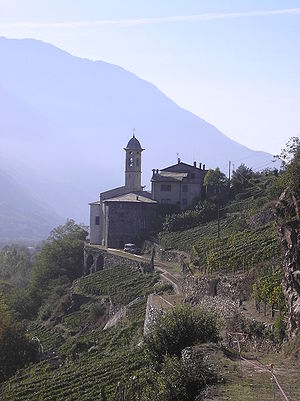
Valtellina
Kirken Madonna della Sassella mellem vinbjergene i Valtellina
Valtellina er en alpedal i den norditalienske regionen Lombardiet. Dalen begynder hvor floden Adda munder ud i Comosøen og strækker sig mod nordvest langs Addas løb mod Bormio. Valtellina er 100 km lang og udgør med 2.640 km² og 158.000 indbyggere hovedparten af provinsen Sondrio. Dalens vigtigste byer er Sondrio, Morbegno, Tirano og Bormio.